Italian Americans

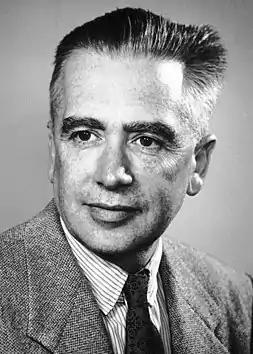
Emilio Segrè, who was awarded the Nobel Prize in Physics in 1959, was among the Italian Jews who emigrated to the United States after Mussolini's regime implemented an anti-semitic legislation.

Italian Americans founded many successful enterprises, both small and large, in the post-war decades, including Barnes & Noble, Tropicana Products, Zamboni, Transamerica, Subway, Mr. Coffee, and Conair Corporation. Other enterprises founded by Italian Americans were Fairleigh Dickinson University, the Eternal Word Television Network, and the Syracuse Nationals basketball team – later to become the Philadelphia 76ers. Robert Panara was a co-founder of the National Technical Institute for the Deaf and founder of the National Theater of the Deaf. Recognized as a pioneer in deaf culture studies in the United States, he was honored with a commemorative U.S. stamp in 2017.